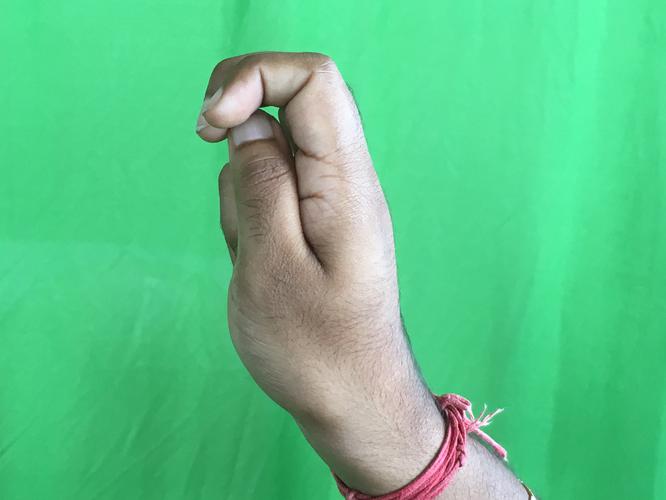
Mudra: Katakamukha_2
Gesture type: single_hand